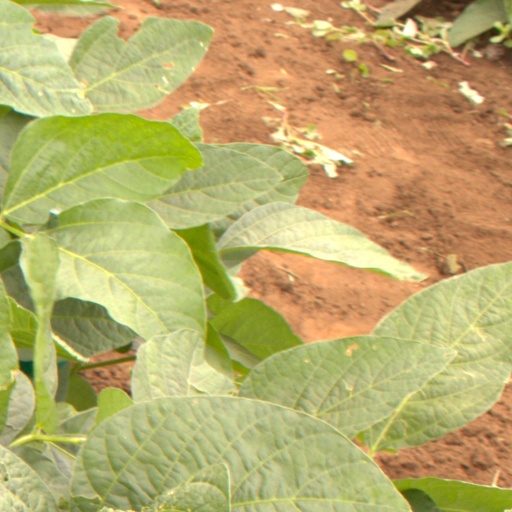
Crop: soybean